Butare

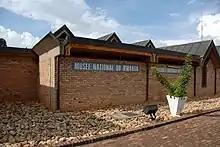
The Ethnographic Museum at Butare.

The Ethnographic Museum was built in the early 1990s and is a source of information on the cultural history of the country and the region.